Eva Moltesen

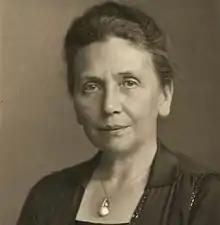
Eva Moltesen

Eva Elisabeth Moltesen née Hällström (1871–1934) was a Finnish-Danish writer and peace activist. In 1896, she moved to Denmark to continue her education, married a Dane and settled there. She published her literary works in both Finnish and Danish, introduced Danes to her native Finland through a series of lectures and established a Finnish Society in Copenhagen. She also created Finnish-Danish and Danish-Finnish dictionaries. In 1915, Moltensen was one of the founding members of Danske Kvinders Fredskæde (Danish Women's Peace Chain), the Danish chapter of the Women's International League for Peace and Freedom. In 1918, representing Venstre, she was a candidate in the national elections but was not elected.